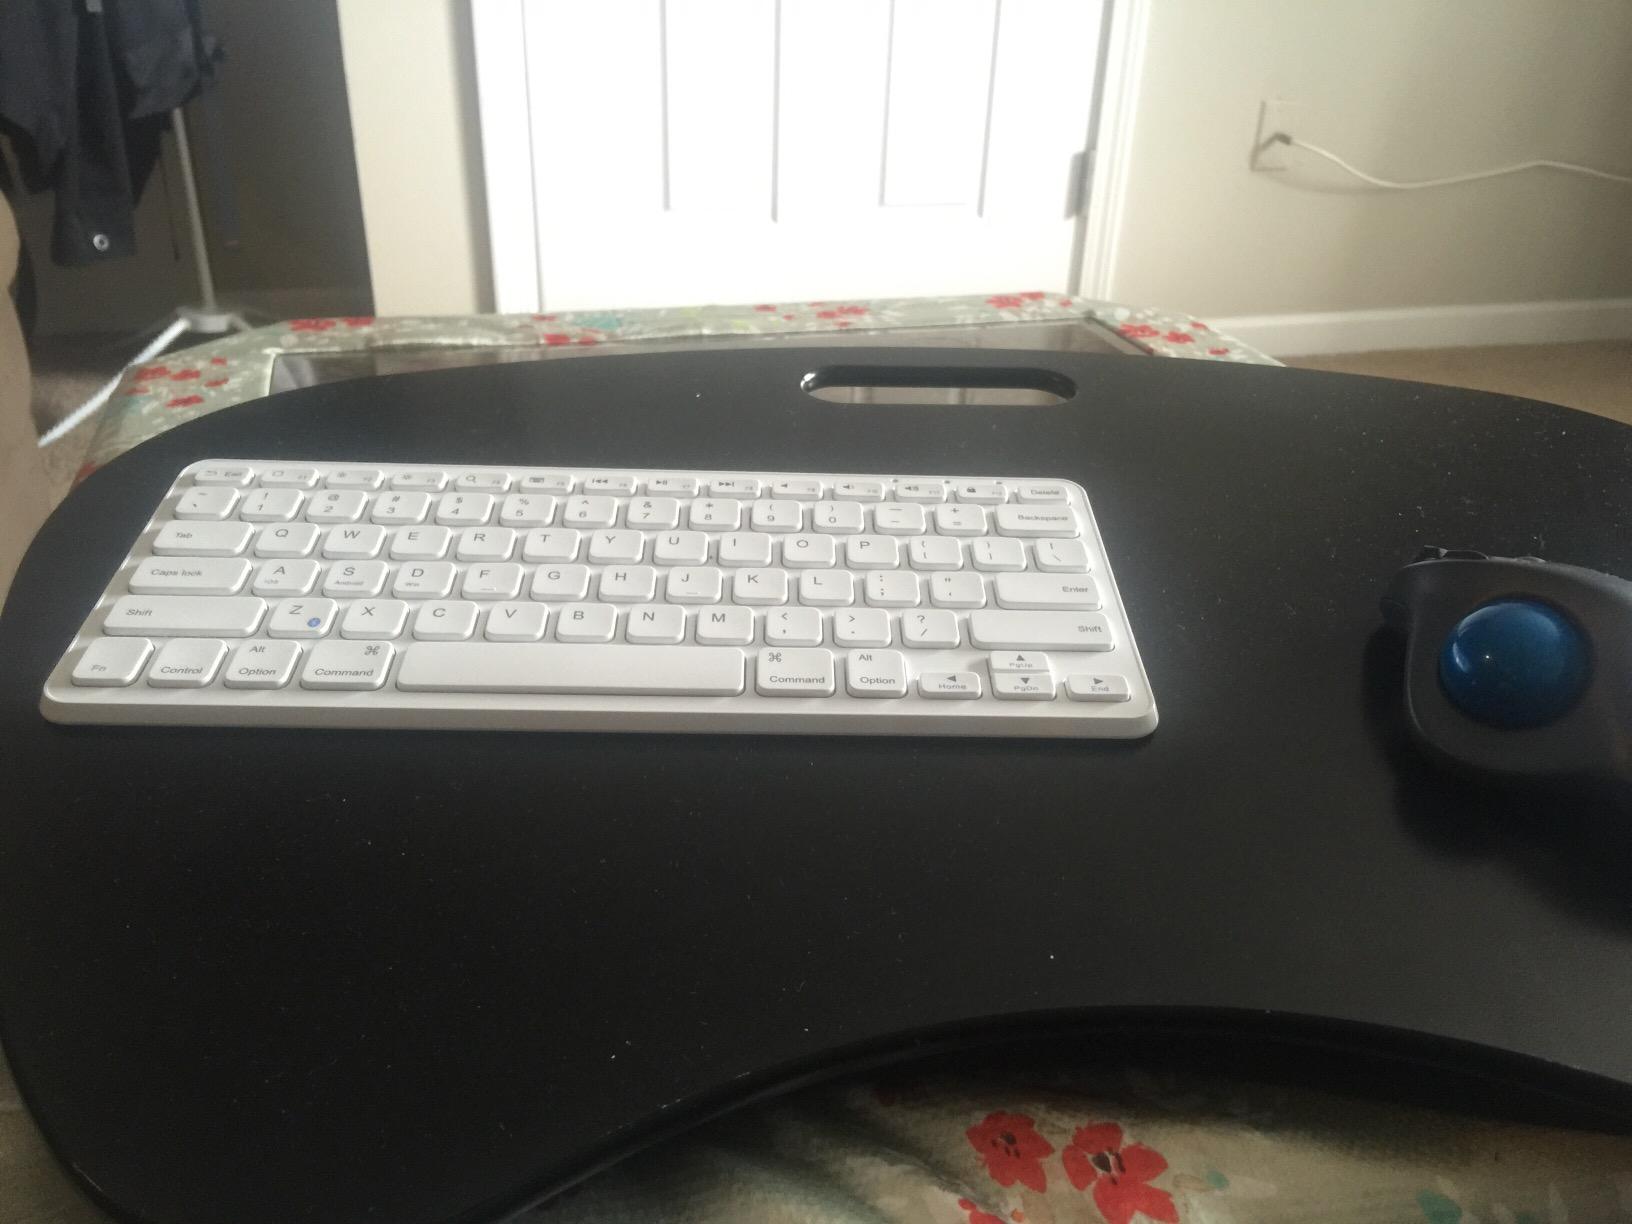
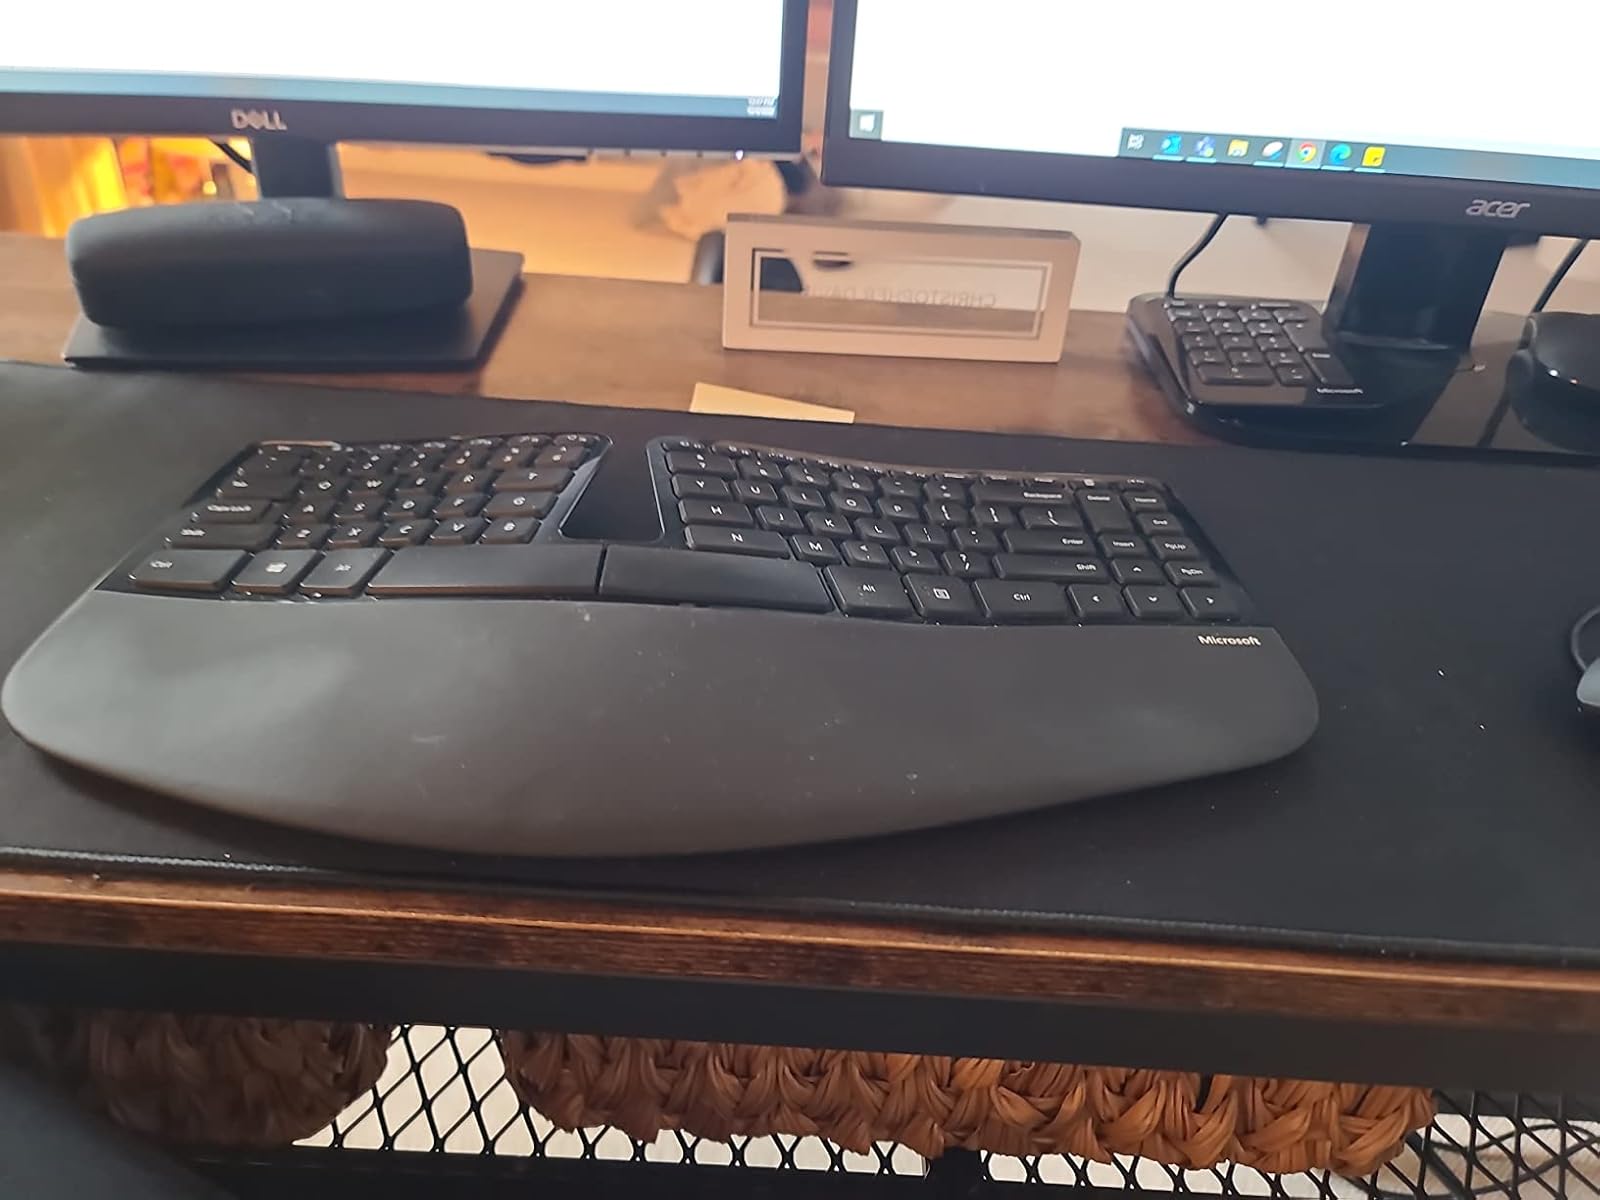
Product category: keyboard
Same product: no